Mbasakana

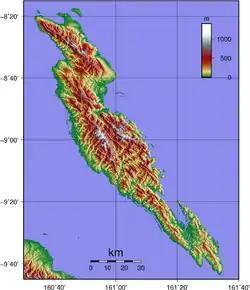
Mbasakana is located off the northwest coast of Malaita Island

Mbasakana is an island in Malaita Province, Solomon Islands.